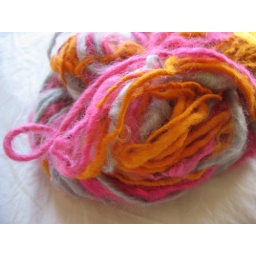
an experiment in making a felted yarn: hand-dyed orange merino, and pink &amp;amp; grey mohair. raggedy!